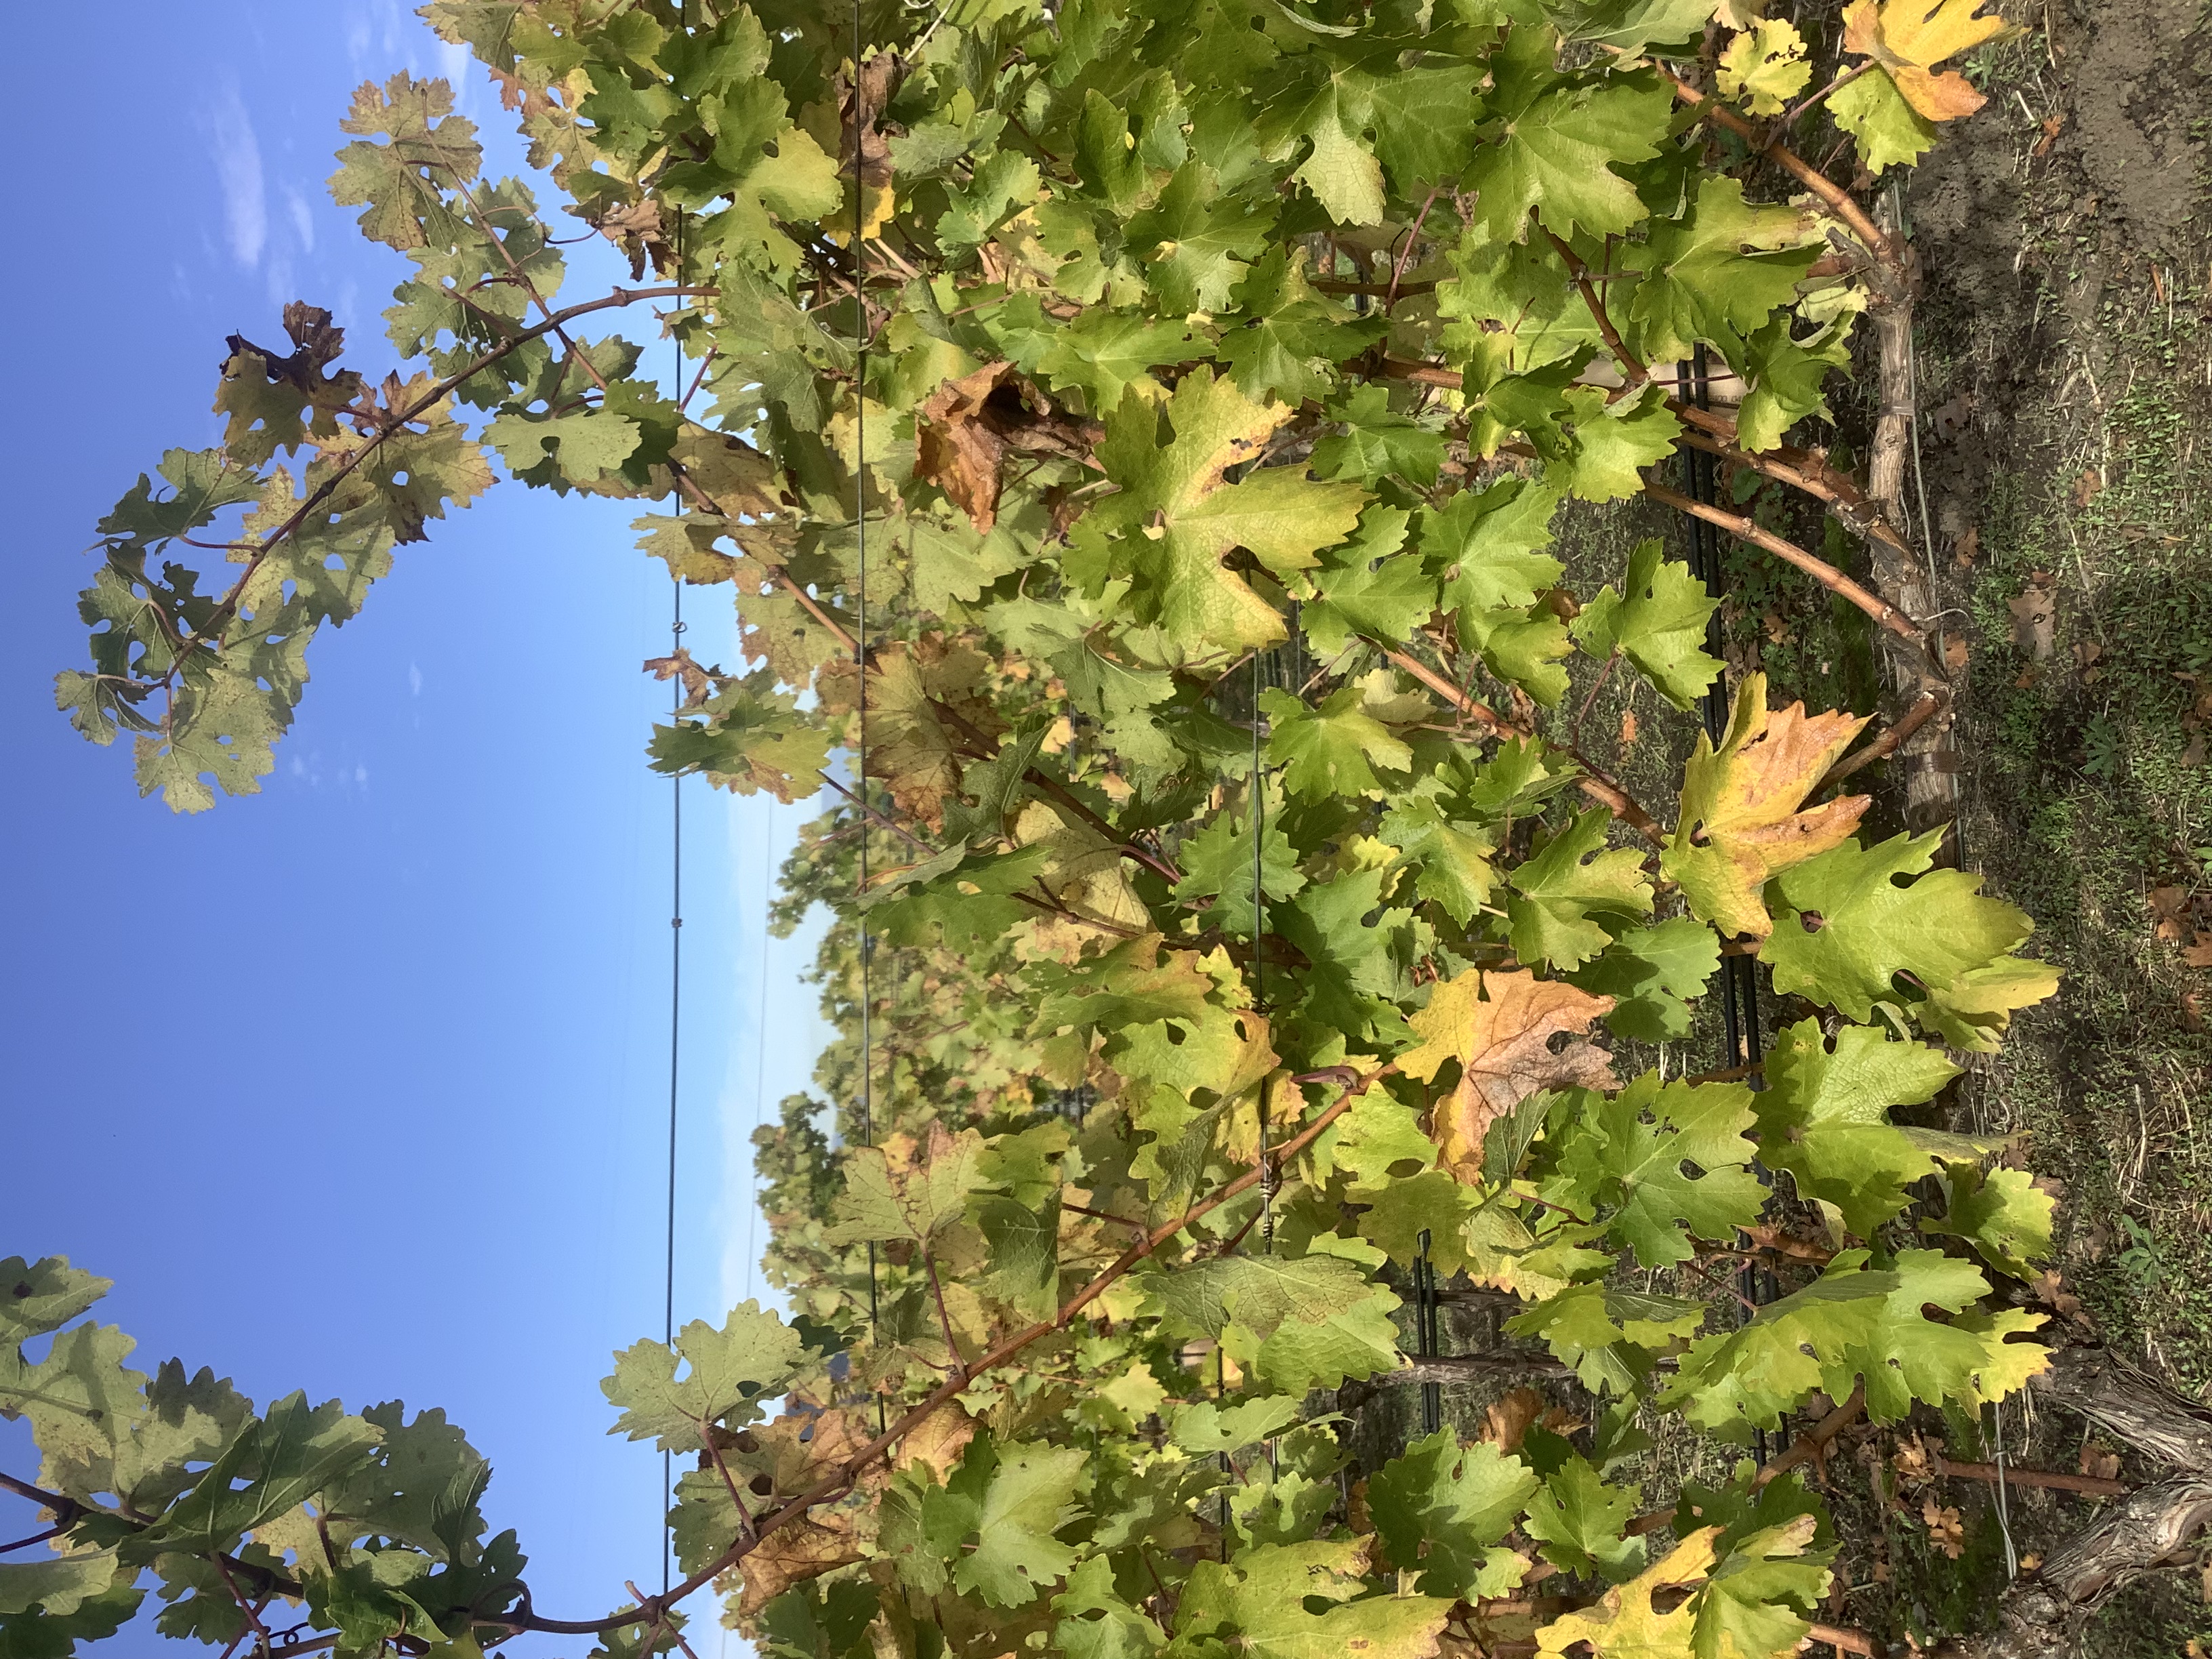
Label: No Virus